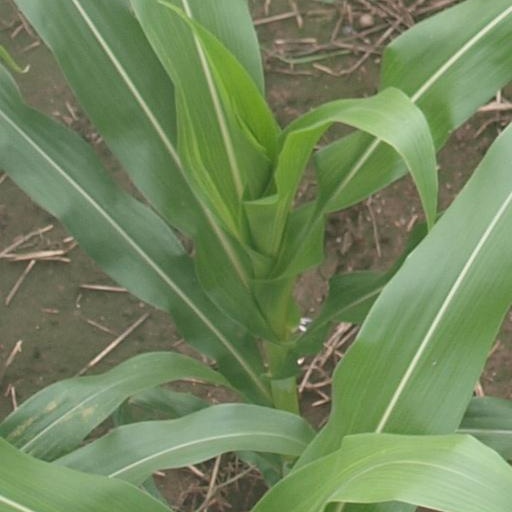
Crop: maize; corn